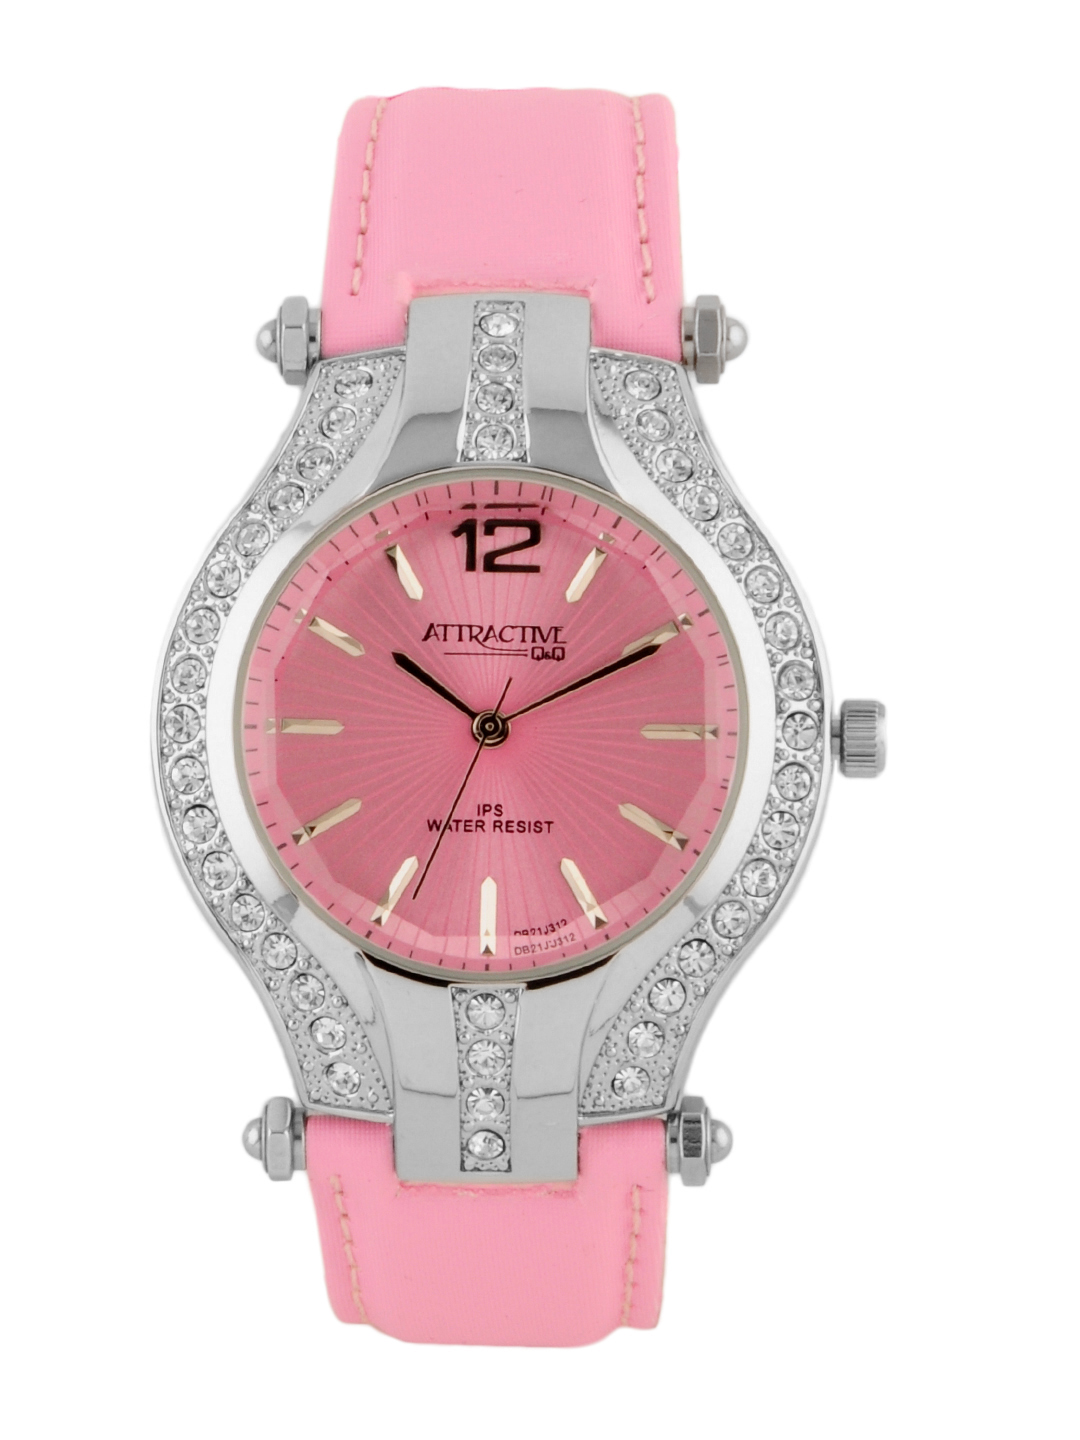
Q&Q Attractive Women Pink Dial Watch
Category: Accessories / Watches / Watches
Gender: Women
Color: Pink
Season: Winter 2016
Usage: Casual